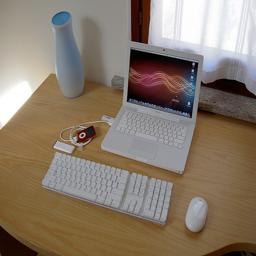
An open laptop computer sitting on top of a wooden desk.
A LAP TOP IS ON THE DESK
Desk area with laptop computer, external keyboard and iPod
This is a laptop on a desk beside a vase  along with an extra keyboard, mouse, and also an IPOD.
A wood desk with a laptop computer, wireless keyboard and mouse and vase.